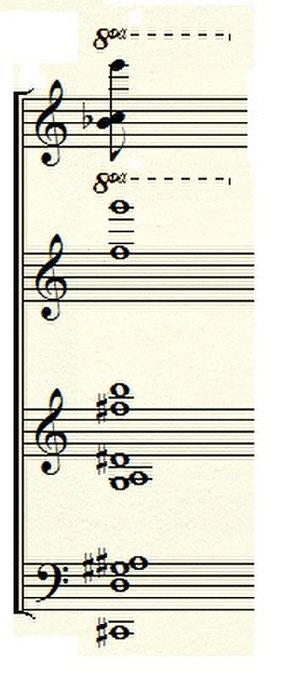
Klaas de Vries, né le 15 juillet 1944 à Terneuzen, est un compositeur néerlandais. Jusqu'à sa retraite en 2009, il enseigne la composition au conservatoire de Rotterdam. Il peut être qualifié d'influent dans la vie musicale néerlandaise.